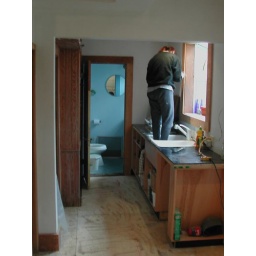
a view of the garden window into the half bath with me in the sink